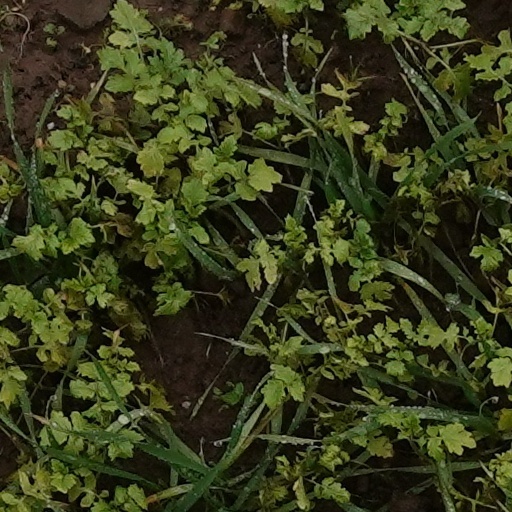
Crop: wheat